Digital twin integration level

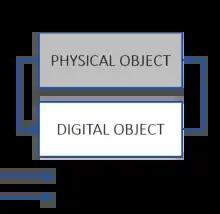
Data Flow in a Digital Model based on Kritzinger et al.

A digital model has the lowest level of data integration. The term indicates a digital representation of an existing and physical object characterised by the absence of automated data flow between the physical and digital object. This suggests that the data flow from a physical object to a digital object and vice versa is provided manually. Consequently, any change occurred in the physical element does not impact the digital element and at the same way any modification of the digital element does not affect the physical element.